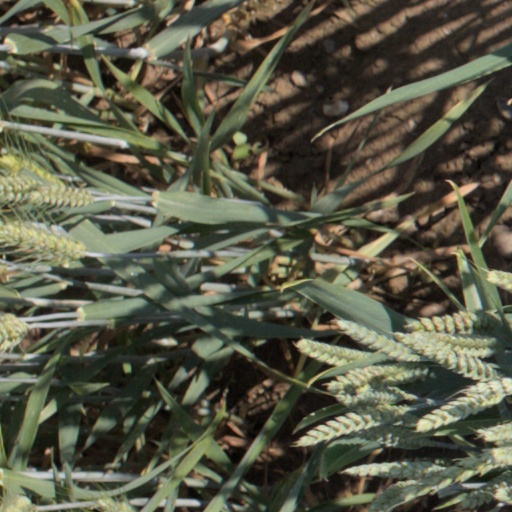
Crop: wheat